Yellowhead Trail

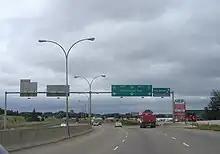
Yellowhead Trail westbound between 50 Street and 66 Street

Designated as Highway 16 in all four provinces it traverses, the Yellowhead Highway is an interprovincial route that runs from the Pacific coast of British Columbia through Alberta and Saskatchewan into Manitoba, ending in Winnipeg. It enters Alberta at Yellowhead Pass, travelling east into the Edmonton Capital Region as a four-lane rural divided highway that adopts the name "Yellowhead Trail" at 231 Street, marking the western Edmonton city limit. The first interchange within the city is a diamond interchange at Winterburn Road; the divided highway then meets the Anthony Henday Drive ring road at a large combination interchange. Widening to six lanes, Yellowhead assumes the unsigned designation of northbound Highway 2 from Henday and passes underneath 184 Street and over the Canadian National Railway, veering slightly northeast into the Armstrong Industrial Area. It intersects 170 Street at another diamond interchange, then bends east past the Hawin Park Estate, and Dominion industrial areas of northwest Edmonton. After an interchange at 156 Street, a pair of one-way service roads begins, providing access to 149 Street and St. Albert Trail from both directions and 142 Street from eastbound, and the highway curves east. At the interchange with St. Albert Trail, the concurrency with Highway 2 ends, carrying it north into St. Albert; the western freeway-grade segment also ends there.